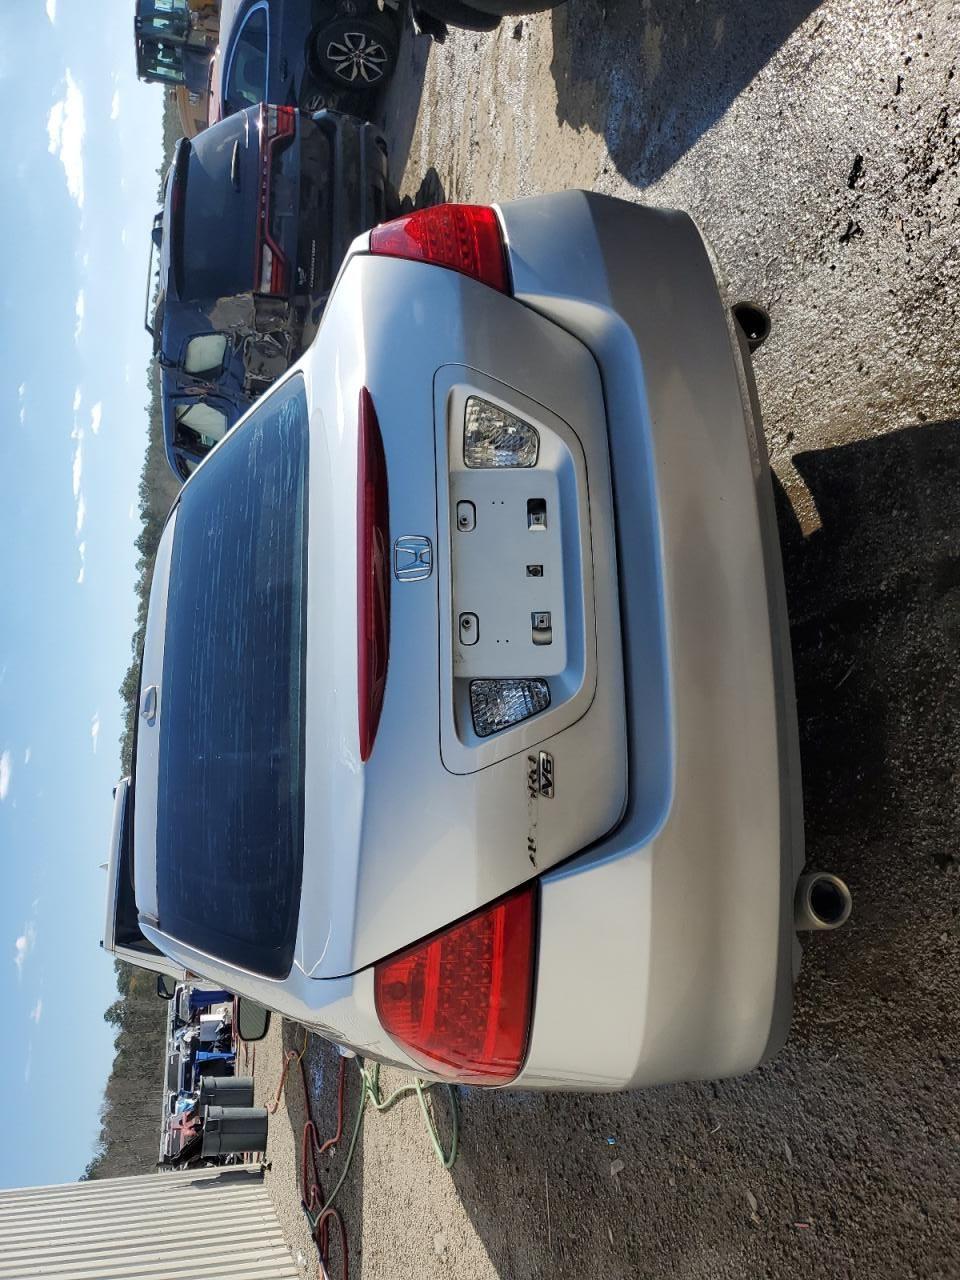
Aucun dommage détecté.
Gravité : aucun